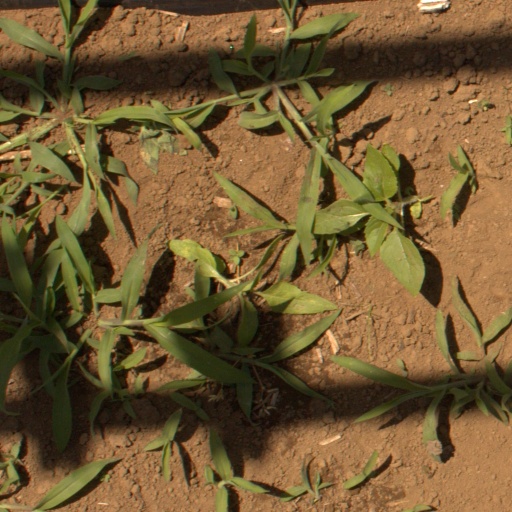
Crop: Jerusalem artichoke